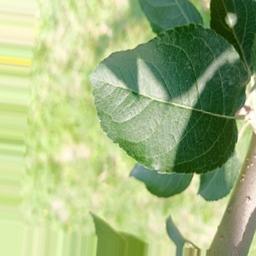
Label: Healthy